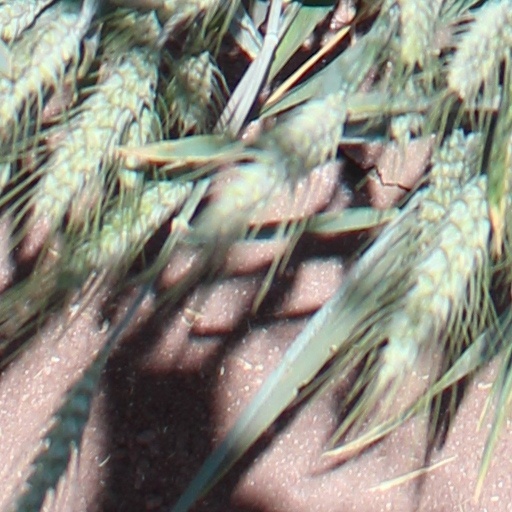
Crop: wheat